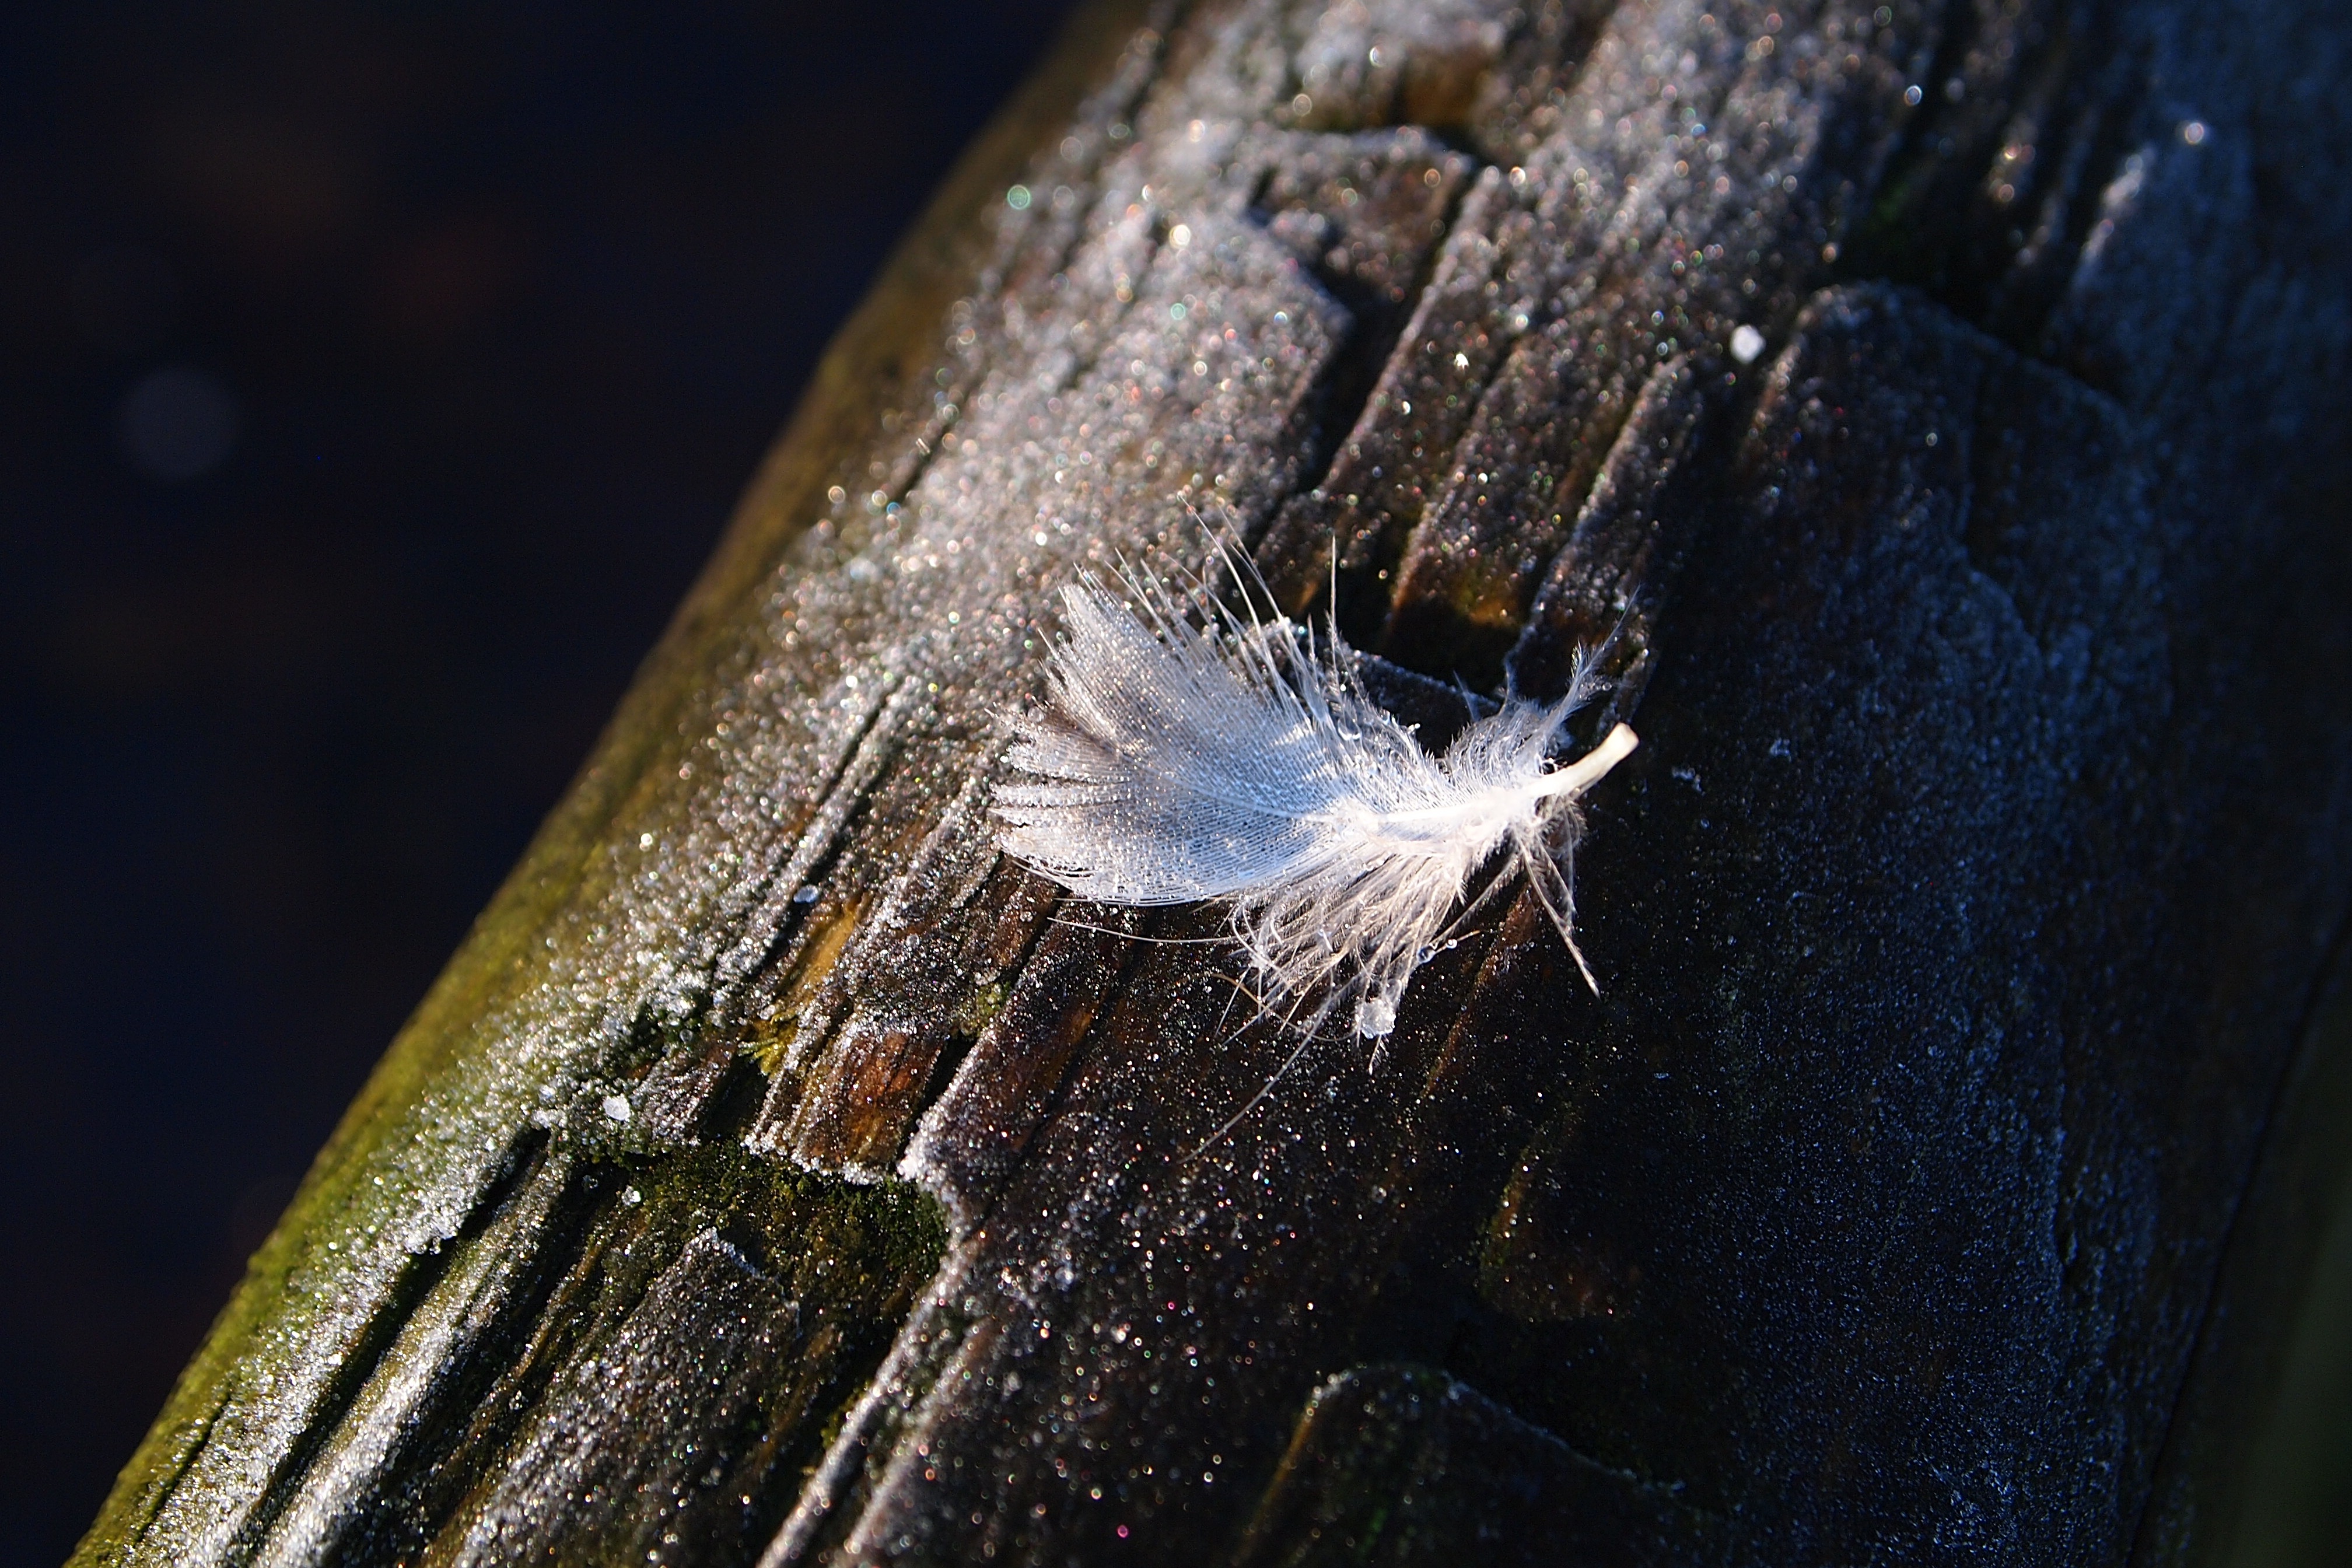
nature, winter, bird, wing, wood, photography, leaf, ripe, wildlife, insect, blue, feather, fauna, invertebrate, close up, macro photography, bird feather, bridge railing